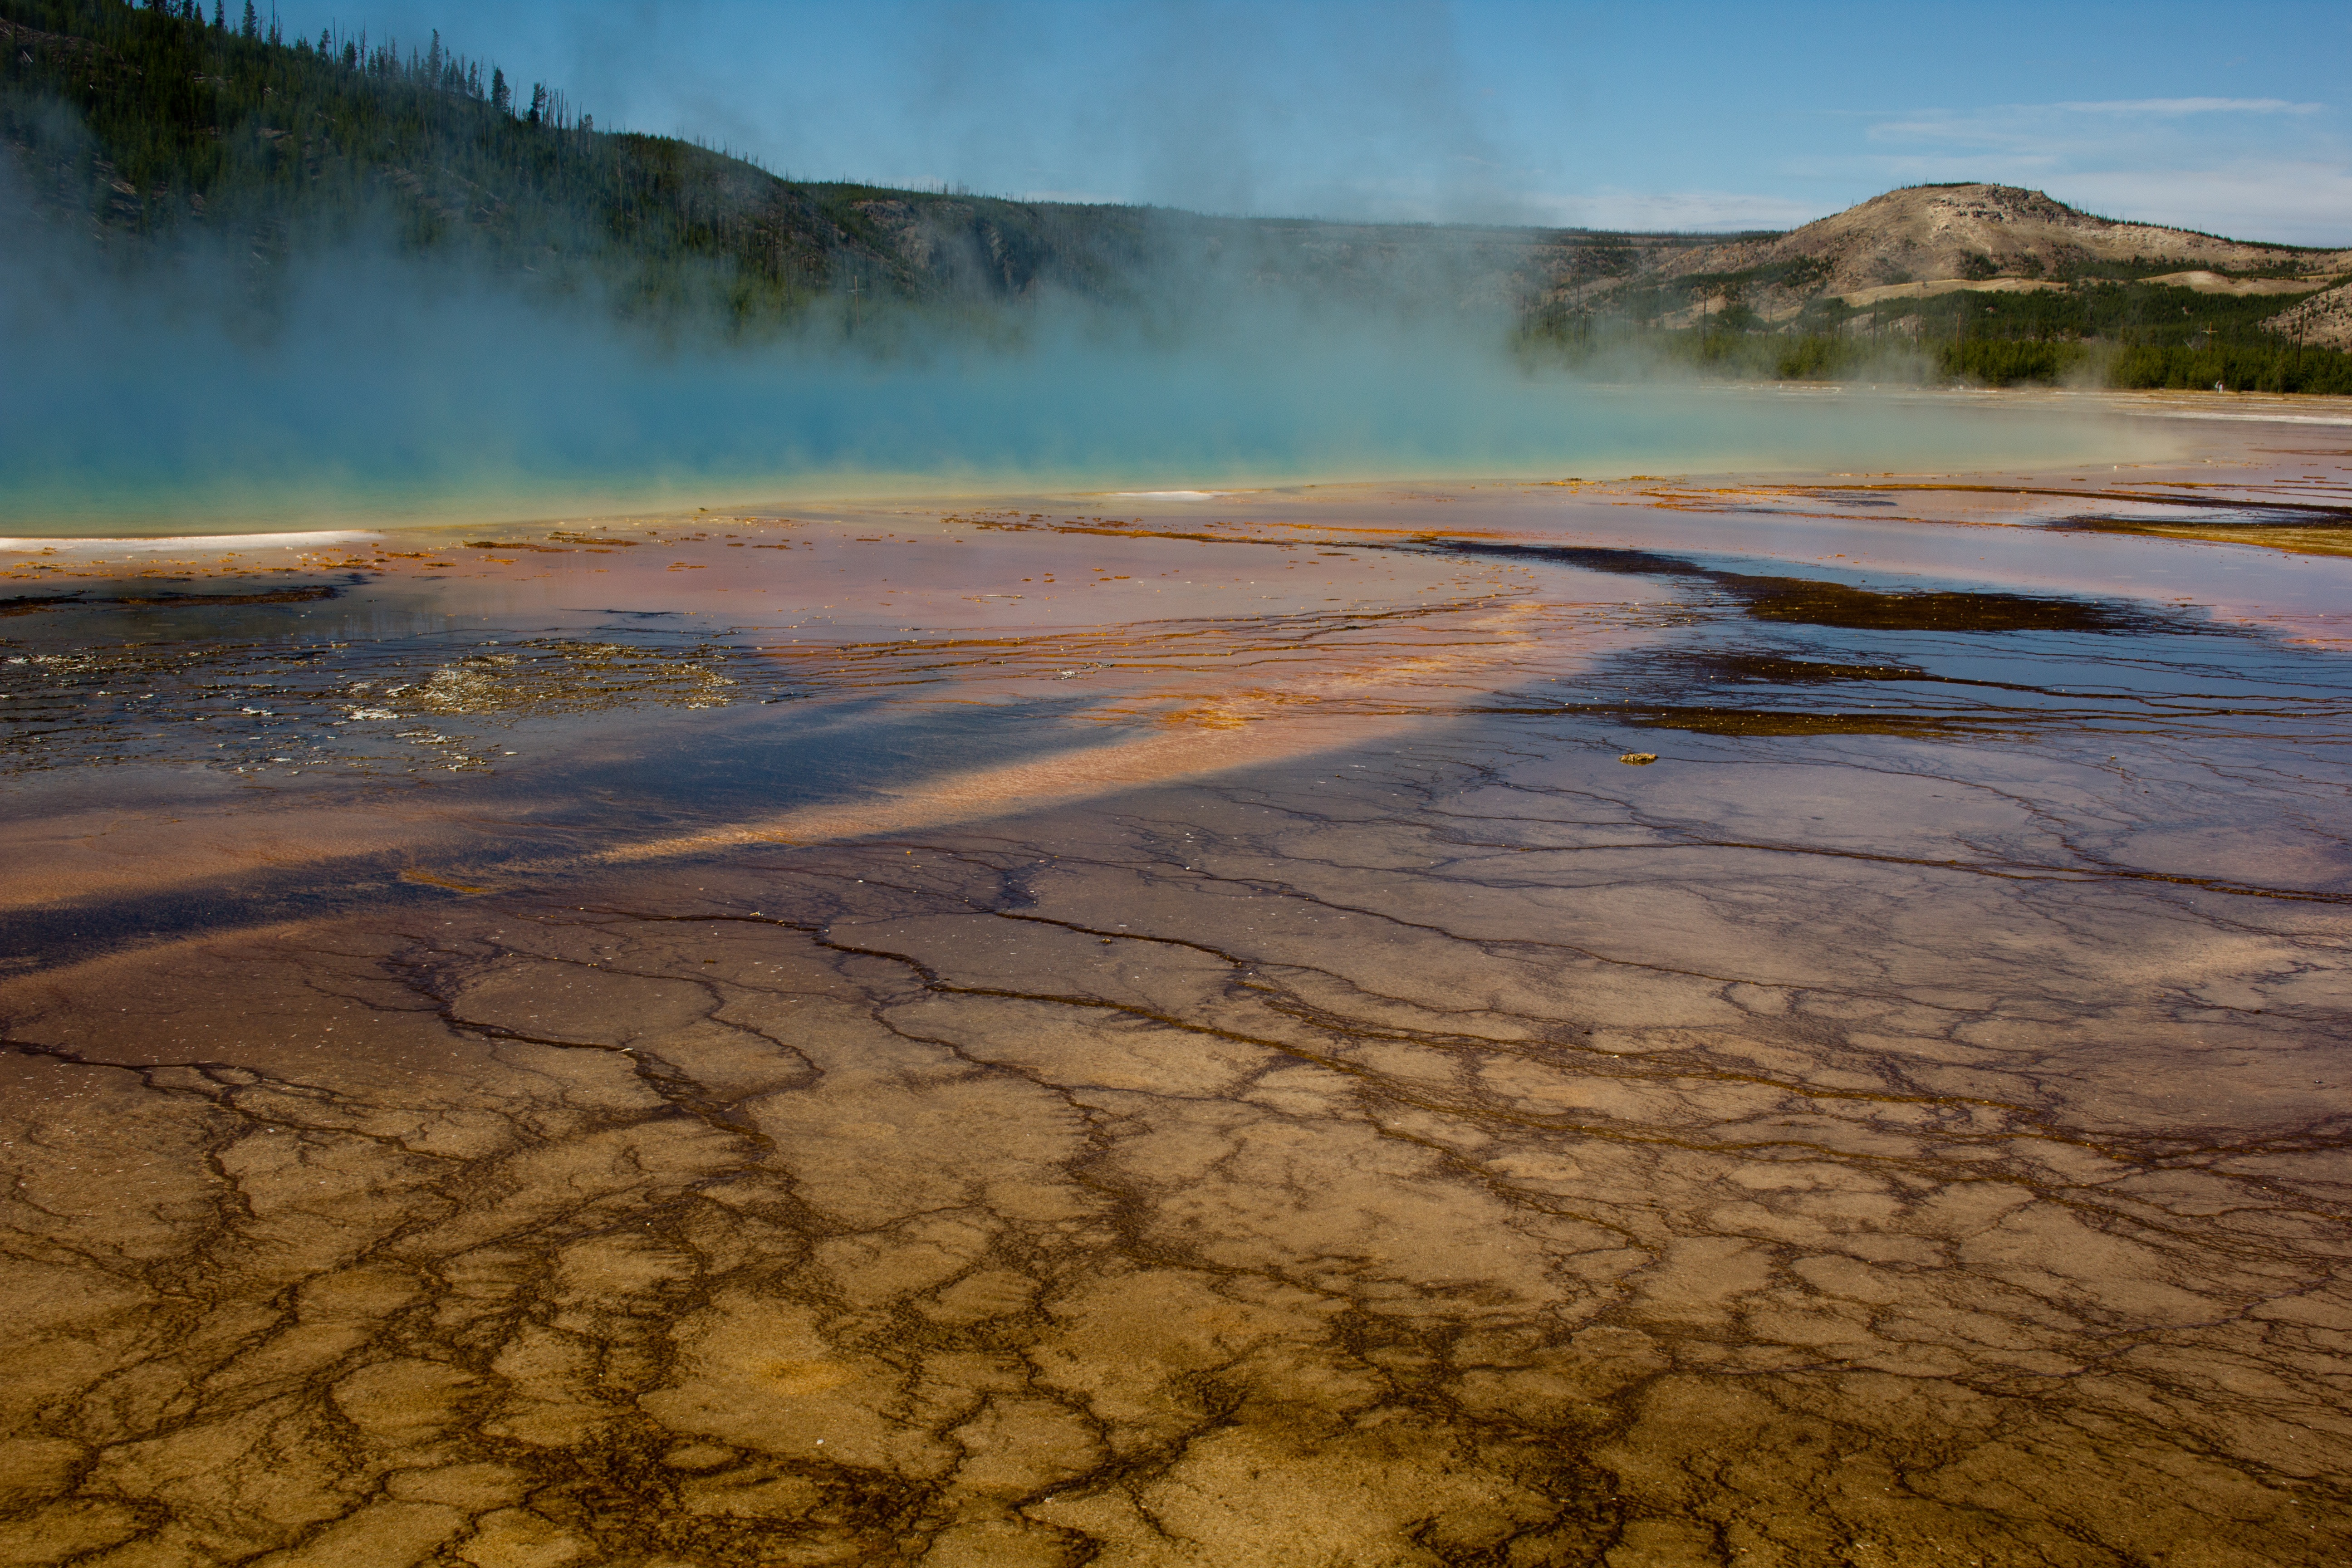
landscape, sea, coast, nature, wilderness, sunrise, morning, wave, reflection, soil, body of water, geyser, landform, geographical feature